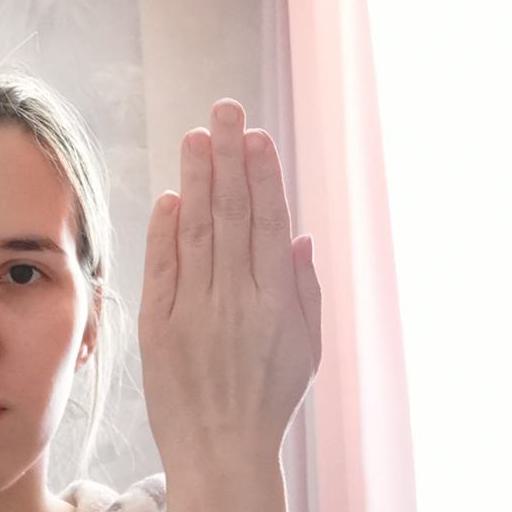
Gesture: stop_inverted